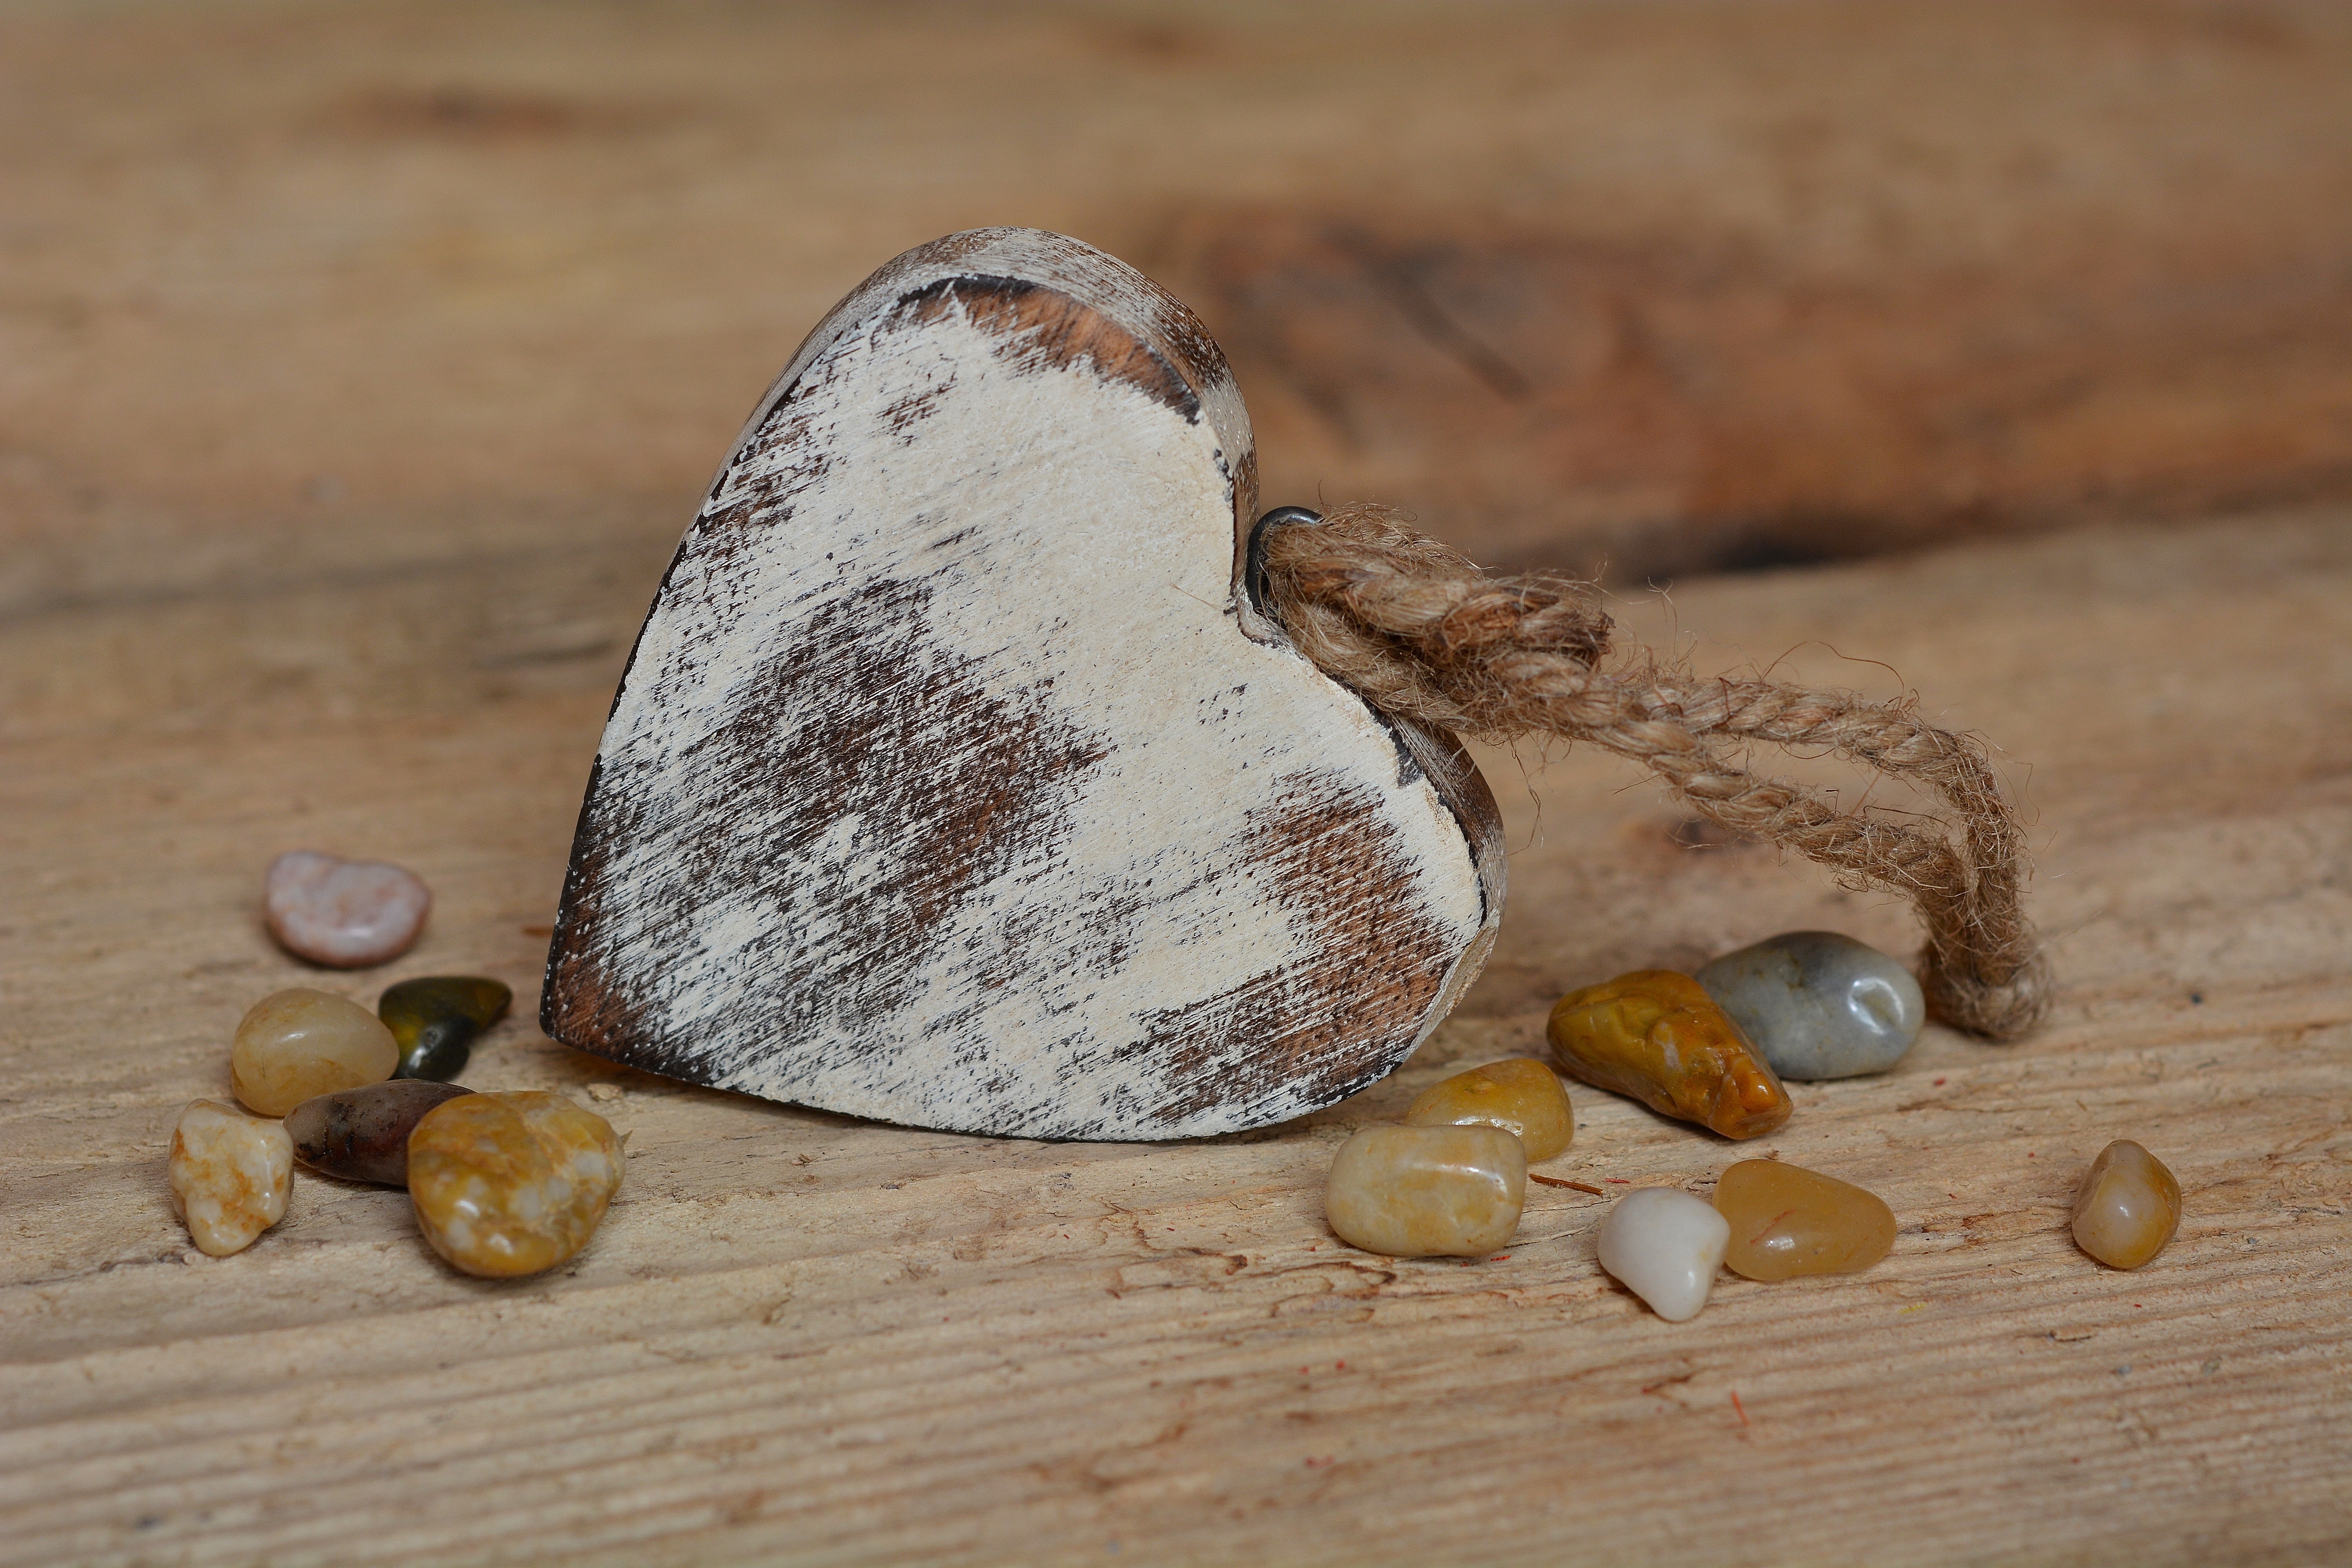
sand, wood, love, heart, decoration, food, close, material, invertebrate, seashell, deco, close up, stones, macro photography, wooden heart, dekoherz